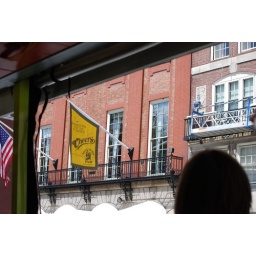
The outside of this bar was used in the opening shots of the TV show &amp;quot;Cheers&amp;quot;.